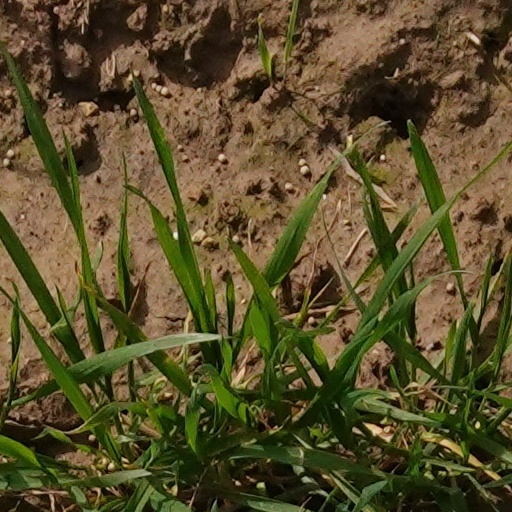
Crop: wheat